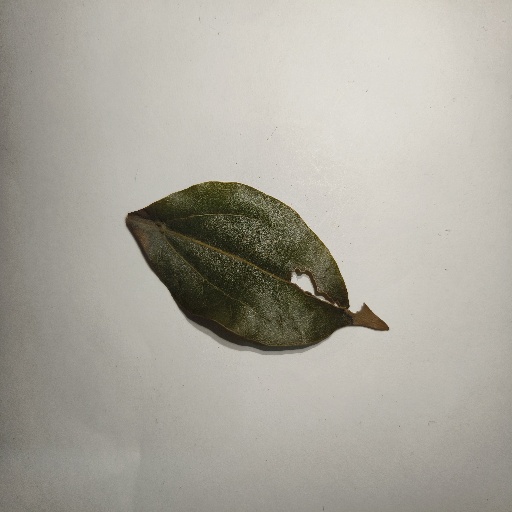
Species: Camphor
Leaf condition: Shot Hole